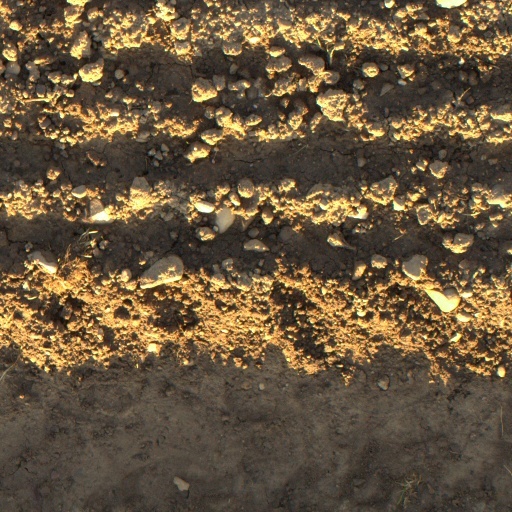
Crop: wheat